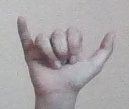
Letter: ya